Aluminium

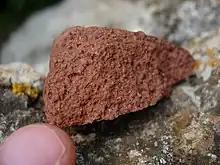
Bauxite, a major aluminium ore. The red-brown color is due to the presence of iron oxide minerals.

Overall, the Earth is about 1.59% aluminium by mass (seventh in abundance by mass). Aluminium occurs in greater proportion in the Earth's crust than in the universe at large. This is because aluminium easily forms the oxide and becomes bound into rocks and stays in the Earth's crust, while less reactive metals sink to the core. In the Earth's crust, aluminium is the most abundant metallic element (8.23% by mass) and the third most abundant of all elements (after oxygen and silicon). A large number of silicates in the Earth's crust contain aluminium. In contrast, the Earth's mantle is only 2.38% aluminium by mass. Aluminium also occurs in seawater at a concentration of 0.41 μg/kg.